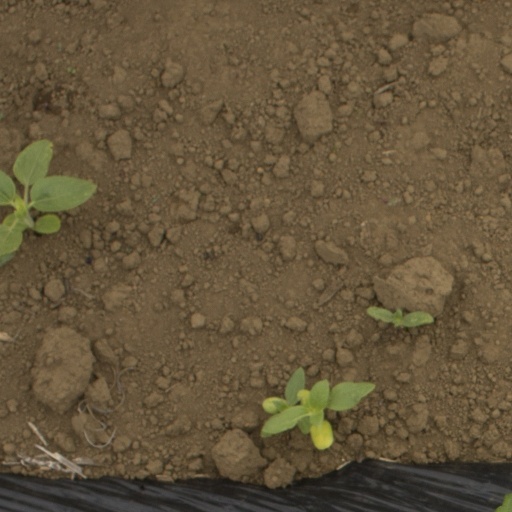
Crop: Jerusalem artichoke